We Sing UK Hits

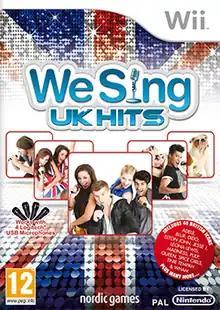

We Sing UK Hits is a 2011 karaoke game part of the "We Sing" series of games, developed by French studio Le Cortex. The game features 100% United Kingdom artists, with the only exception being that of Lil Wayne, because he is an American.